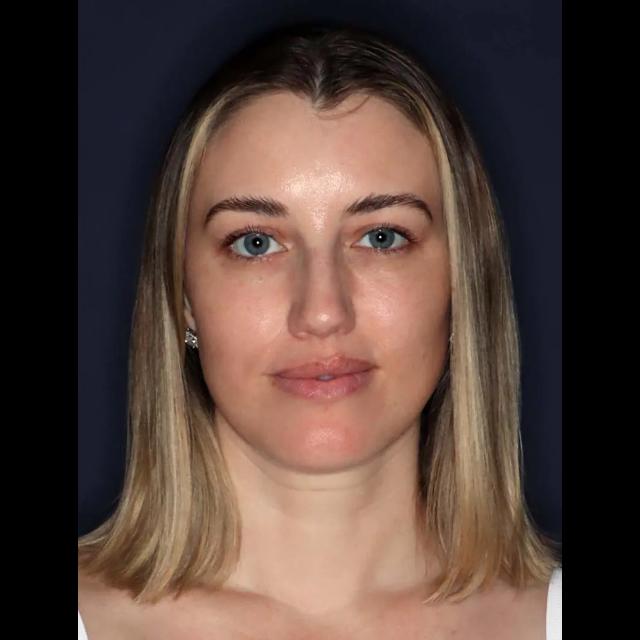
Label: Colored